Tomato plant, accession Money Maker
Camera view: bottom (45 deg); turntable rotation: 90 degrees
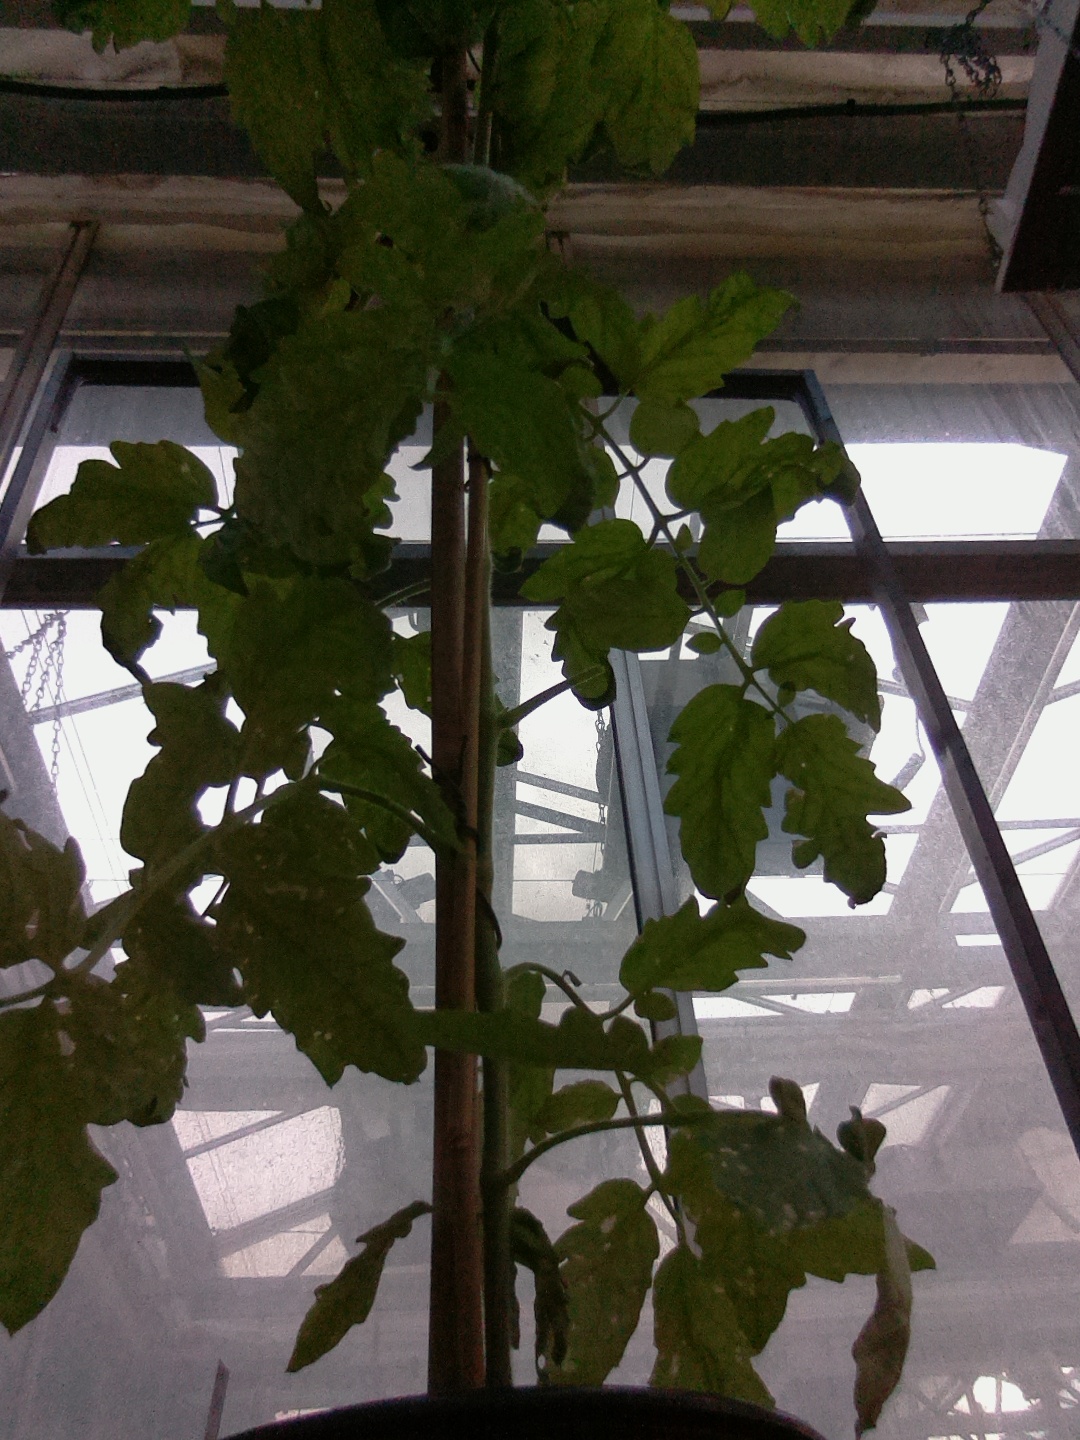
BBCH growth stage 73: 30%-40% of final fruit size